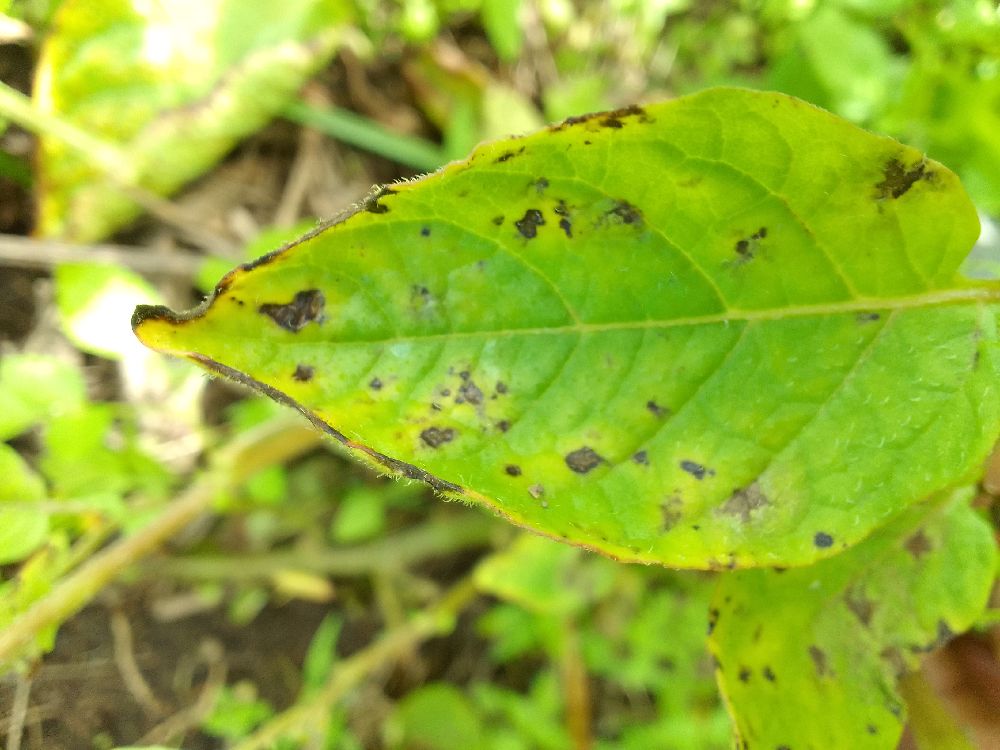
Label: Early blight